James W. Newman

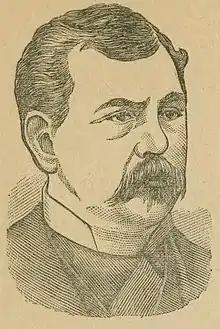

James Wirt Newman (March 12, 1841 – January 1, 1901) was a Democratic politician in the Ohio House of Representatives, Ohio Senate, and was Ohio Secretary of State from 1883 to 1885.